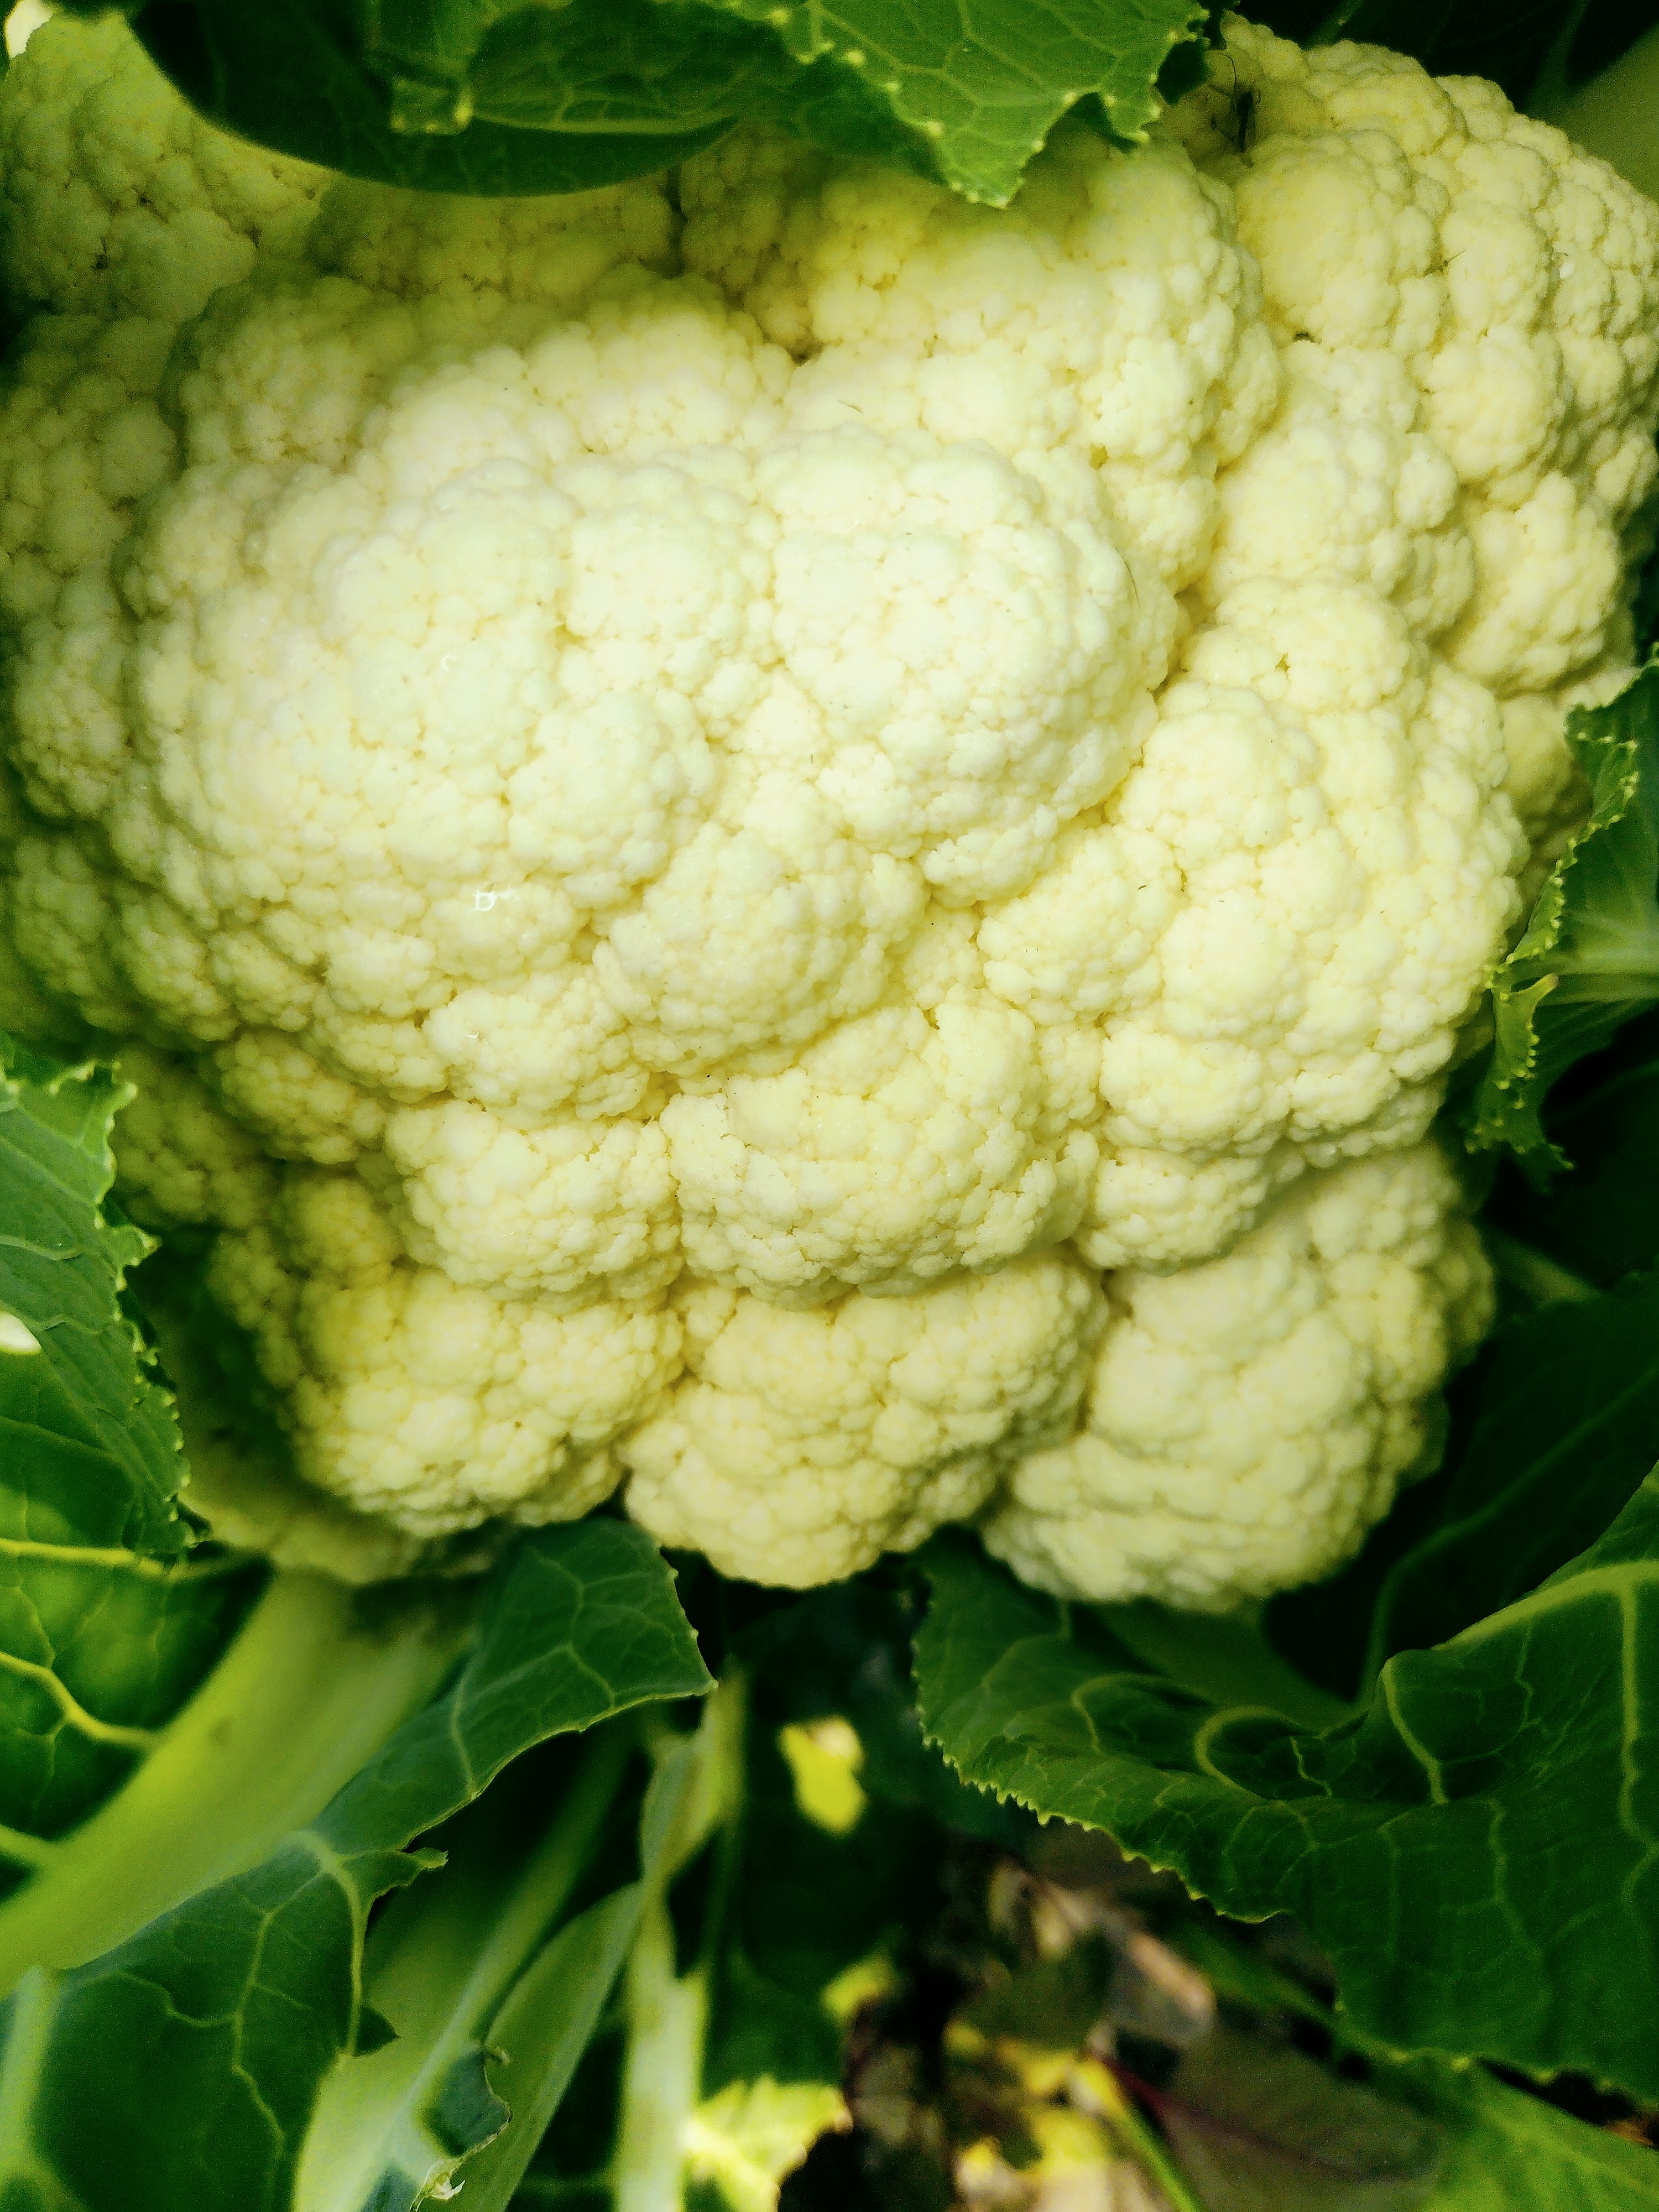
Label: No disease